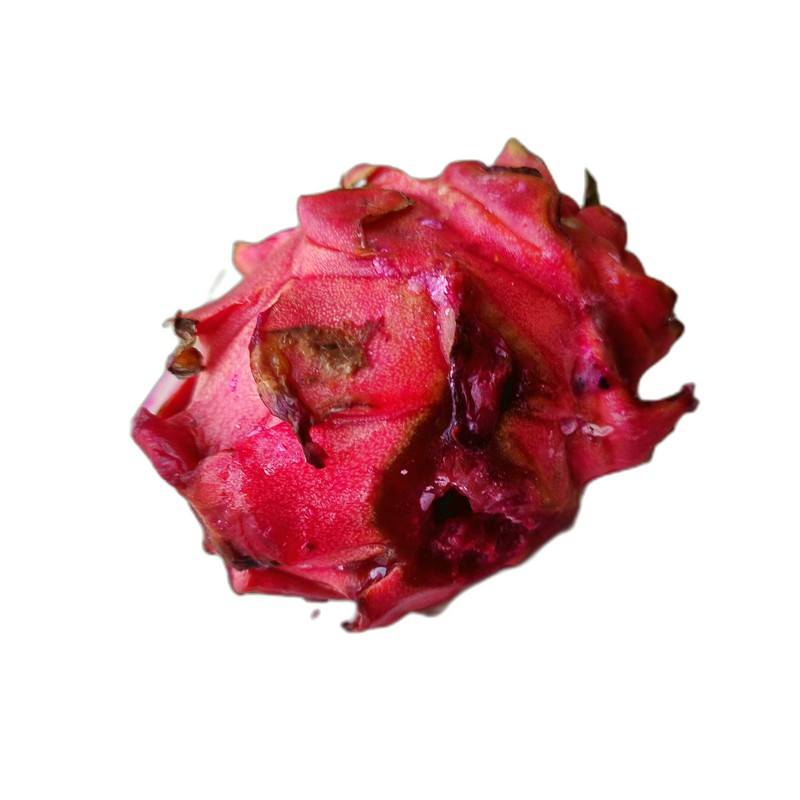
Label: Defect Dragon Fruit